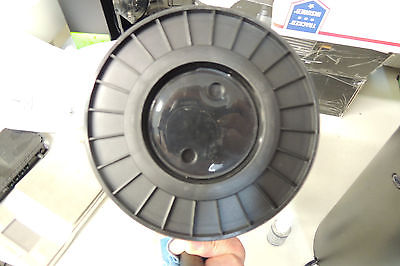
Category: coffee maker